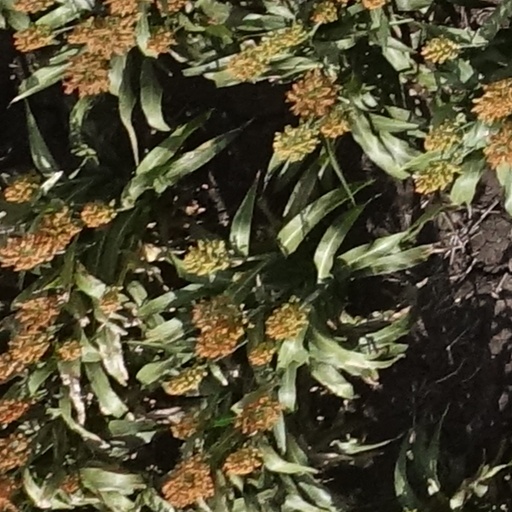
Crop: sorghum